Scaffolding

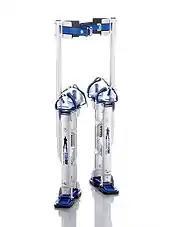
"Stilts" are considered a type of scaffold by OSHA in the USA. Stilts are commonly used by drywall tapers working on ceilings.

Bamboo scaffolding is a type of scaffolding made from bamboo and widely used in construction work for centuries. Many famous landmarks, notably The Great Wall of China, were built using bamboo scaffolding, and its use continues today in some parts of the world.